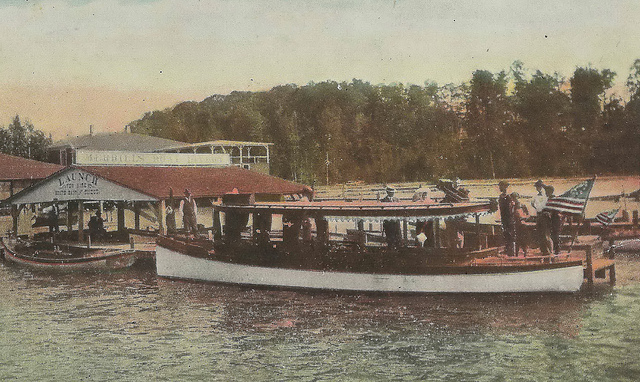
A boat sits at the dock near the shore.

A large ferry boat pulled in to the dock

A white boat in a pier next to a building.

A small white boat in the open water.